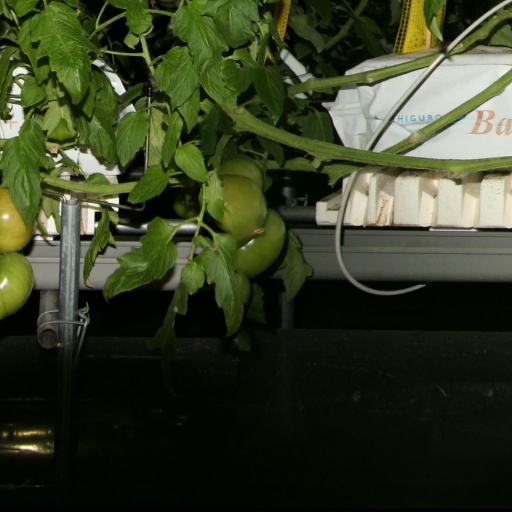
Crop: tomato